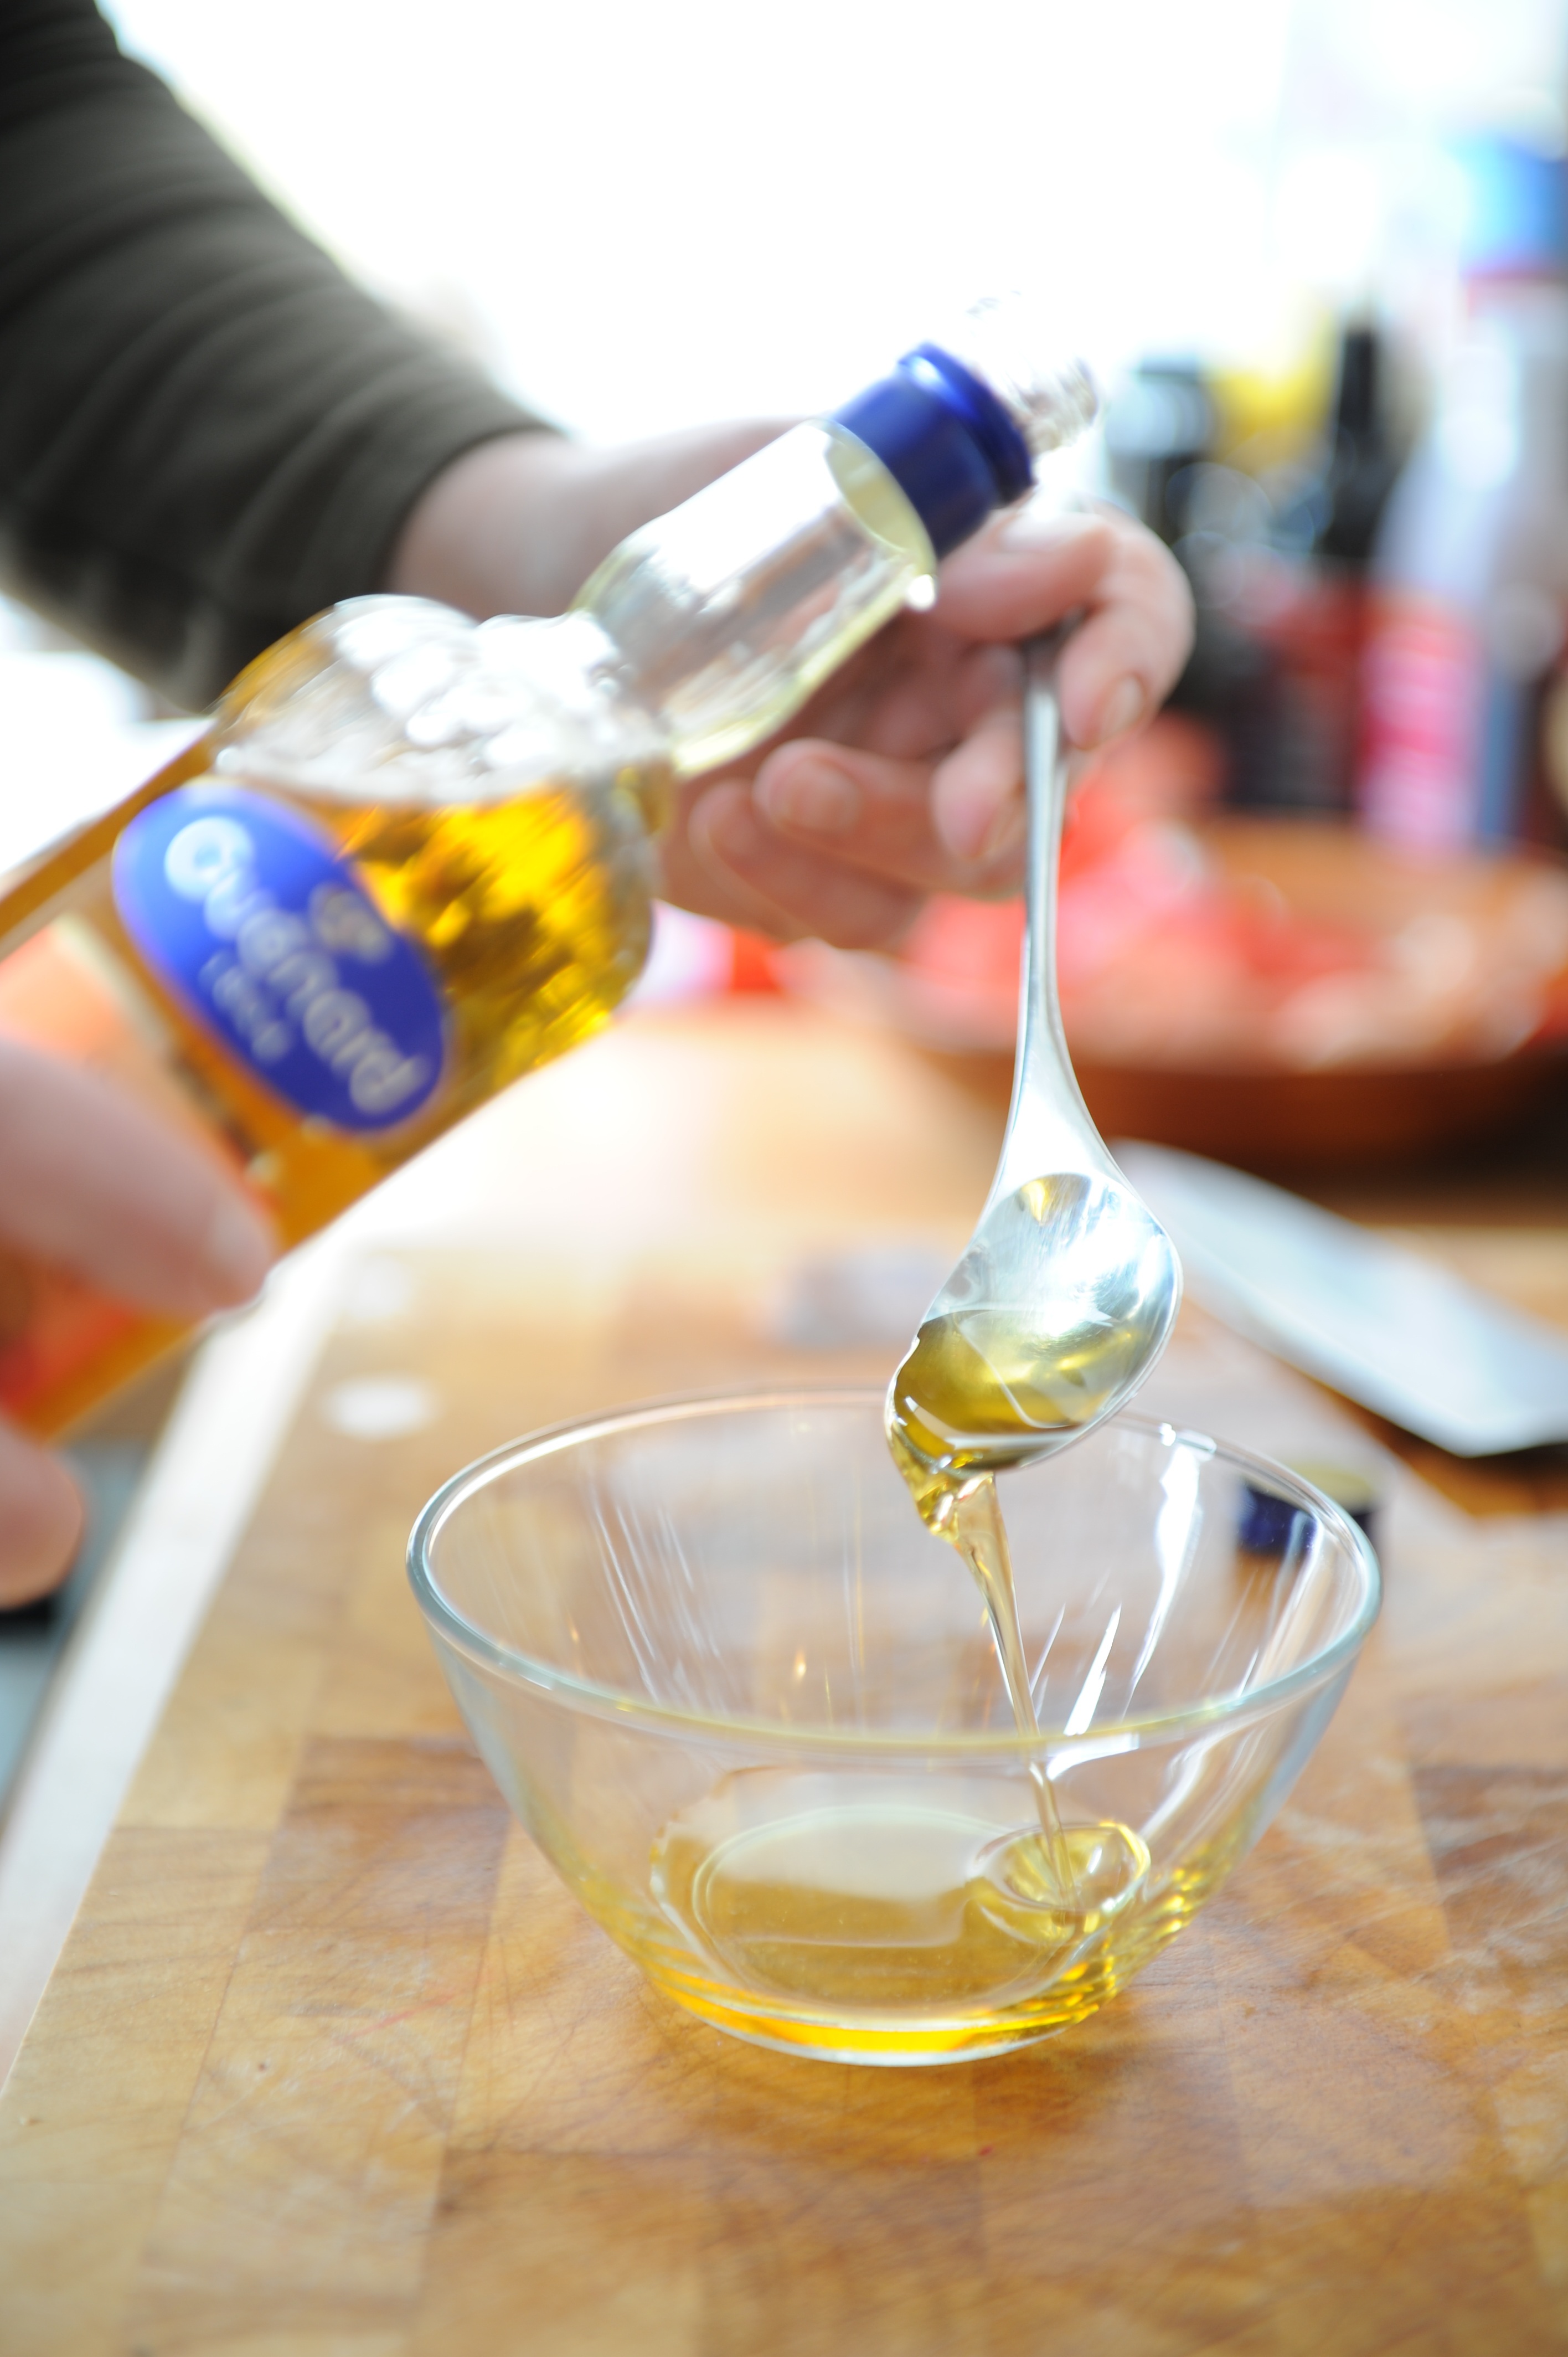
food, salad, produce, drink, eat, spoon, preparation, alcohol, glass bowl, liqueur, distilled beverage, walnut oil